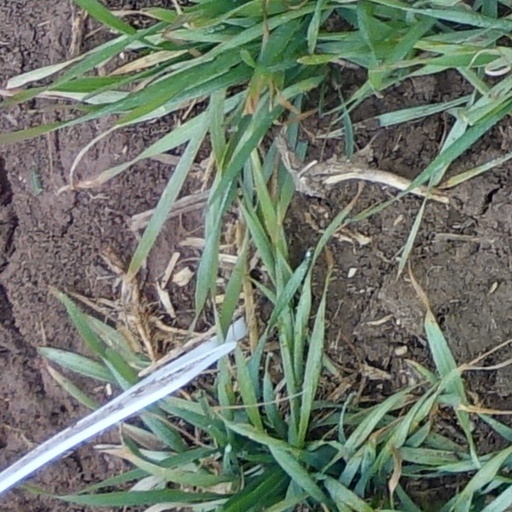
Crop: wheat